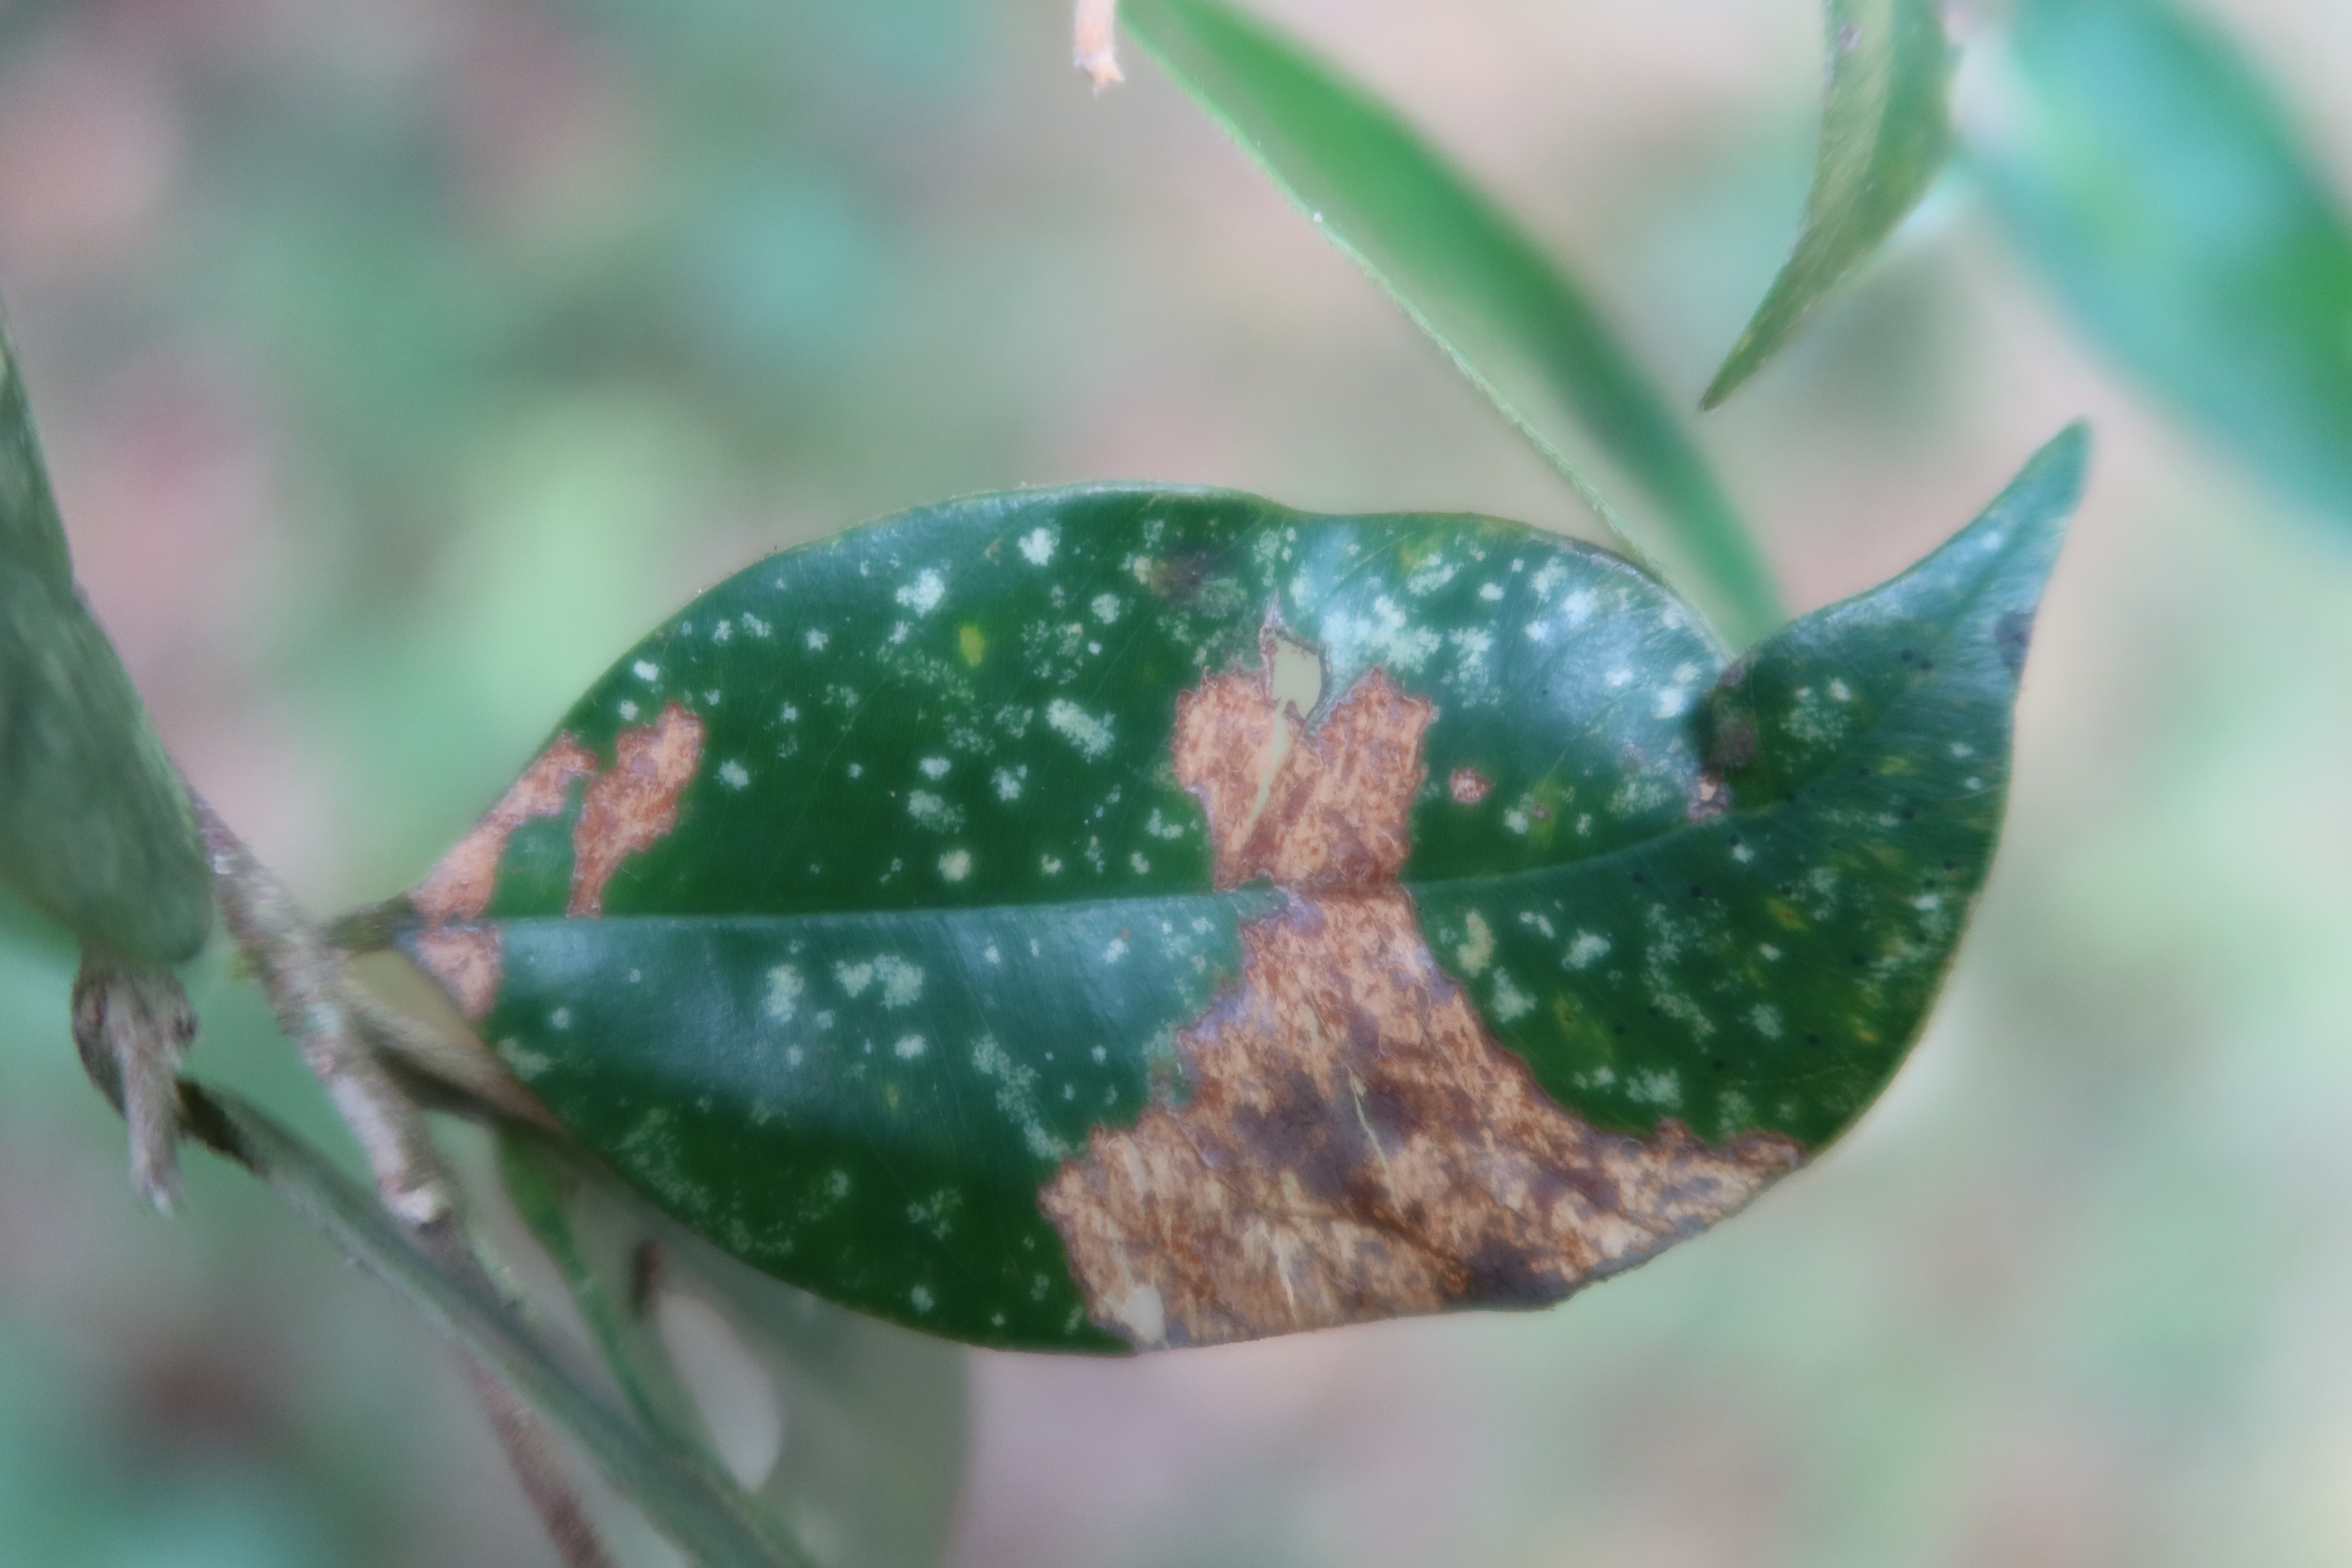
Label: Mosaic Viruses